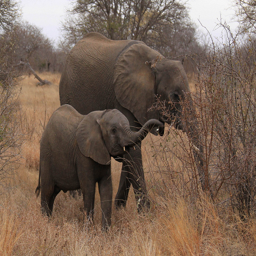
an elephant is walking with it's young elephant.
A mother elephant and a baby elephant graze on the savannah.
Mother and baby elephant on plains searching for food.
A large elephant and a small elephant in the brush.
A large elephant walking next to a baby elephant.